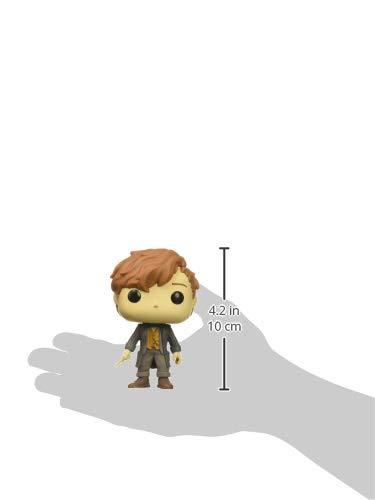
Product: Funko 32751 Pop Movies: Fantastic Beasts 2- Newt (Styles May Vary), Multicolor
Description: From fantastic beasts 2, newt styles may vary, as a stylized pop vinyl from Funko.
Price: $7.90
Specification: ProductDimensions:3x3x3.8inches|ItemWeight:3.52ounces|ShippingWeight:4.2ounces(Viewshippingratesandpolicies)|ASIN:B07D58Y2K5|Itemmodelnumber:32751|Manufacturerrecommendedage:6yearsandup